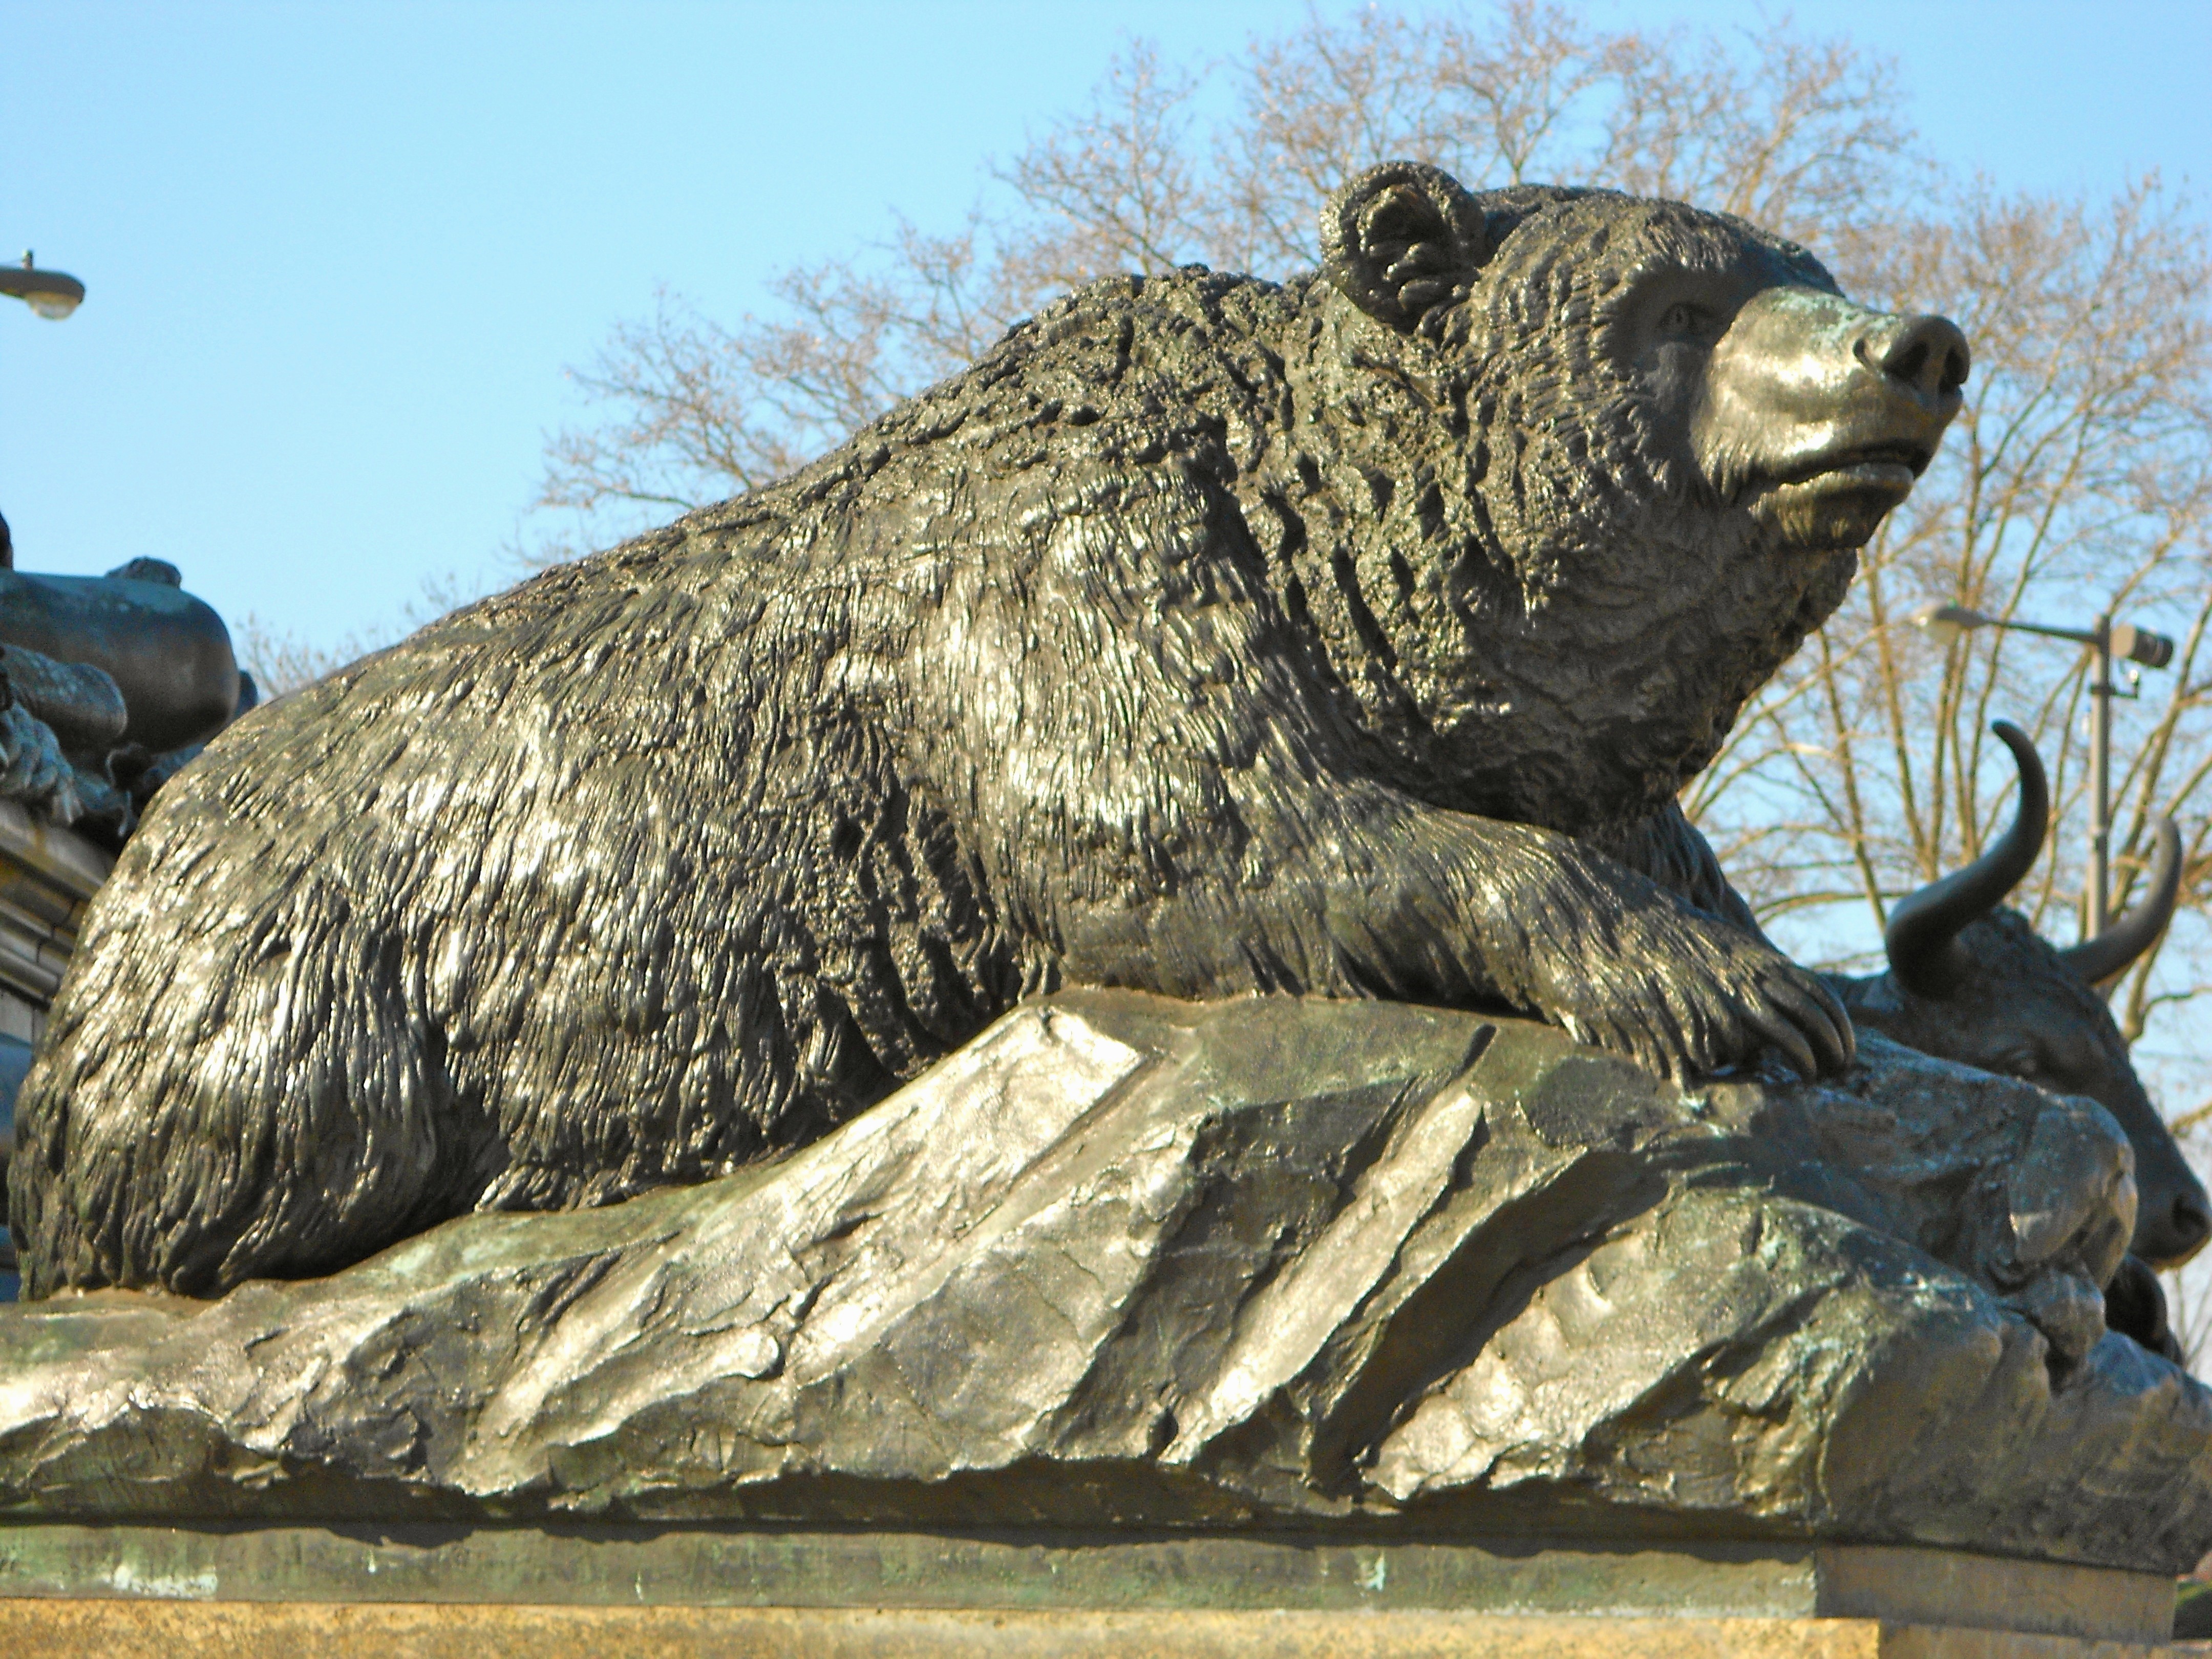
city, urban, monument, bear, statue, artistic, close up, sculpture, outside, art, pennsylvania, carving, philadelphia, cities